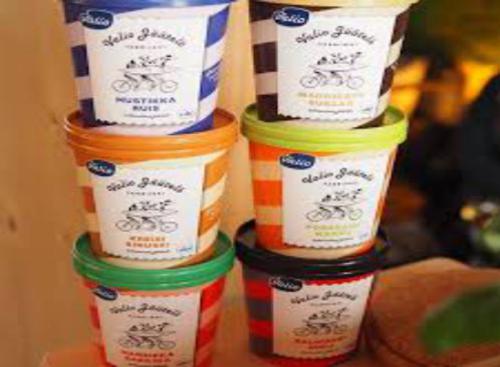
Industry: Food